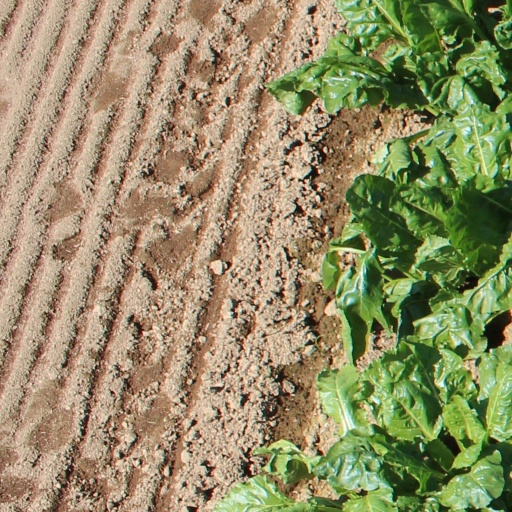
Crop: sugar beet